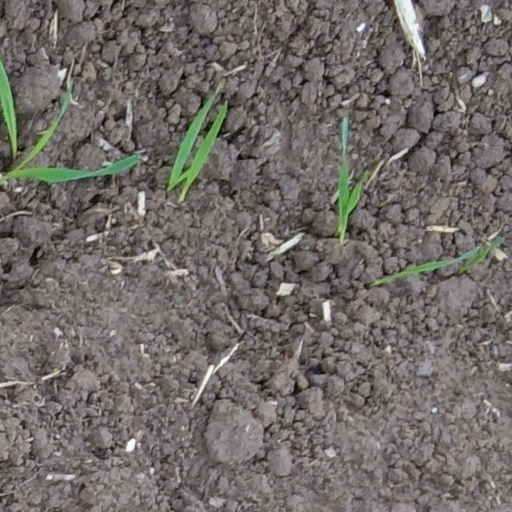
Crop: wheat